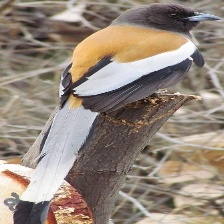
Species: RUFOUS TREPE
Scientific name: DENDROCITTA VAGABUNDA